Climate of Dubai

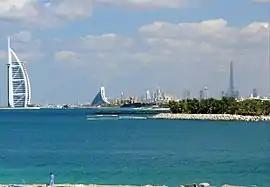
Clouds over Dubai in winter

Dubai features a tropical desert, hot arid climate. Dubai has two seasons – winter and summer. Rainfall has been increasing over the past few decades in the city accumulating to more than per year.